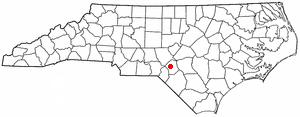
Five Points est une census-designated place américaine située dans le comté de Hoke dans l'État de Caroline du Nord. En 2010, sa population était de habitants.